Harold Lederman

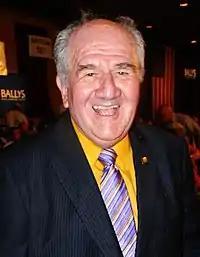
Lederman in September 2010

Harold Lederman (January 26, 1940 – May 11, 2019) was an American boxing judge and analyst. He began his career as a boxing judge in 1967 and joined the cast of "HBO World Championship Boxing" in 1986, and was there until HBO dropped boxing in 2018. Lederman was inducted into the International Boxing Hall of Fame in the class of 2016. Lederman died on May 11, 2019, at 79 years of age, from cancer.